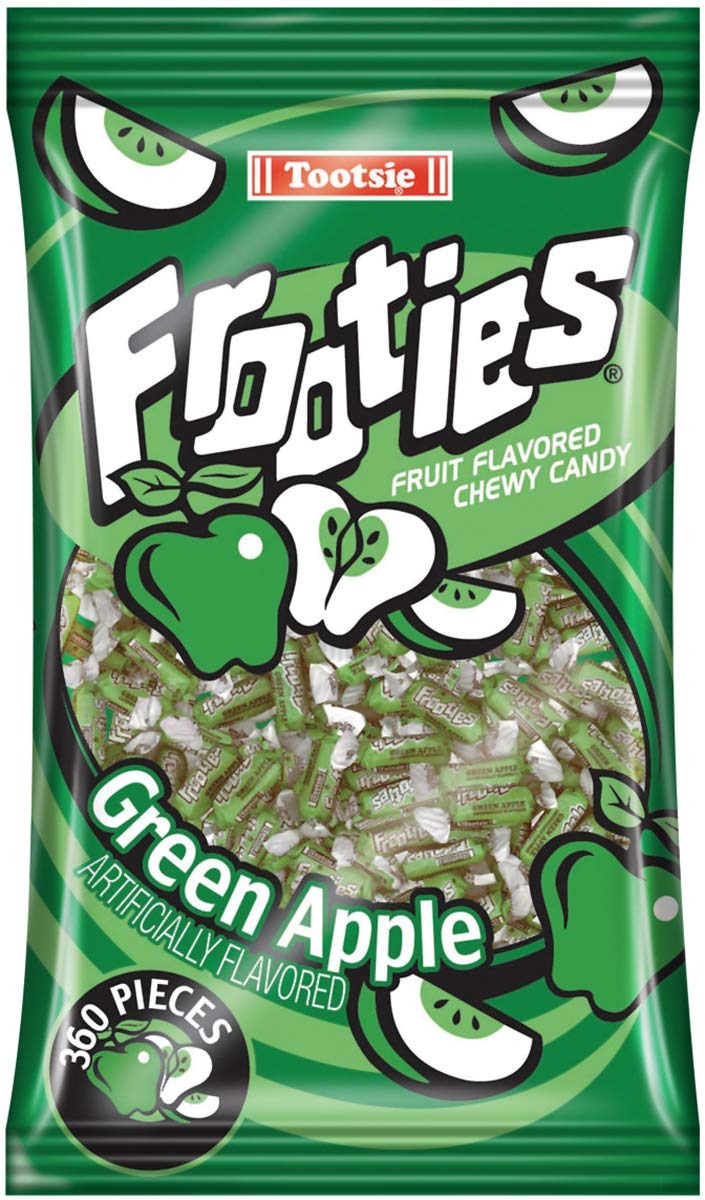
Item Name: Frootie Tootsie Roll Chewy Candy, Green Apple, 38.8 Ounce, 360 Count (Pack of 12)
Bullet Point 1: Great value for a giveaway to trick or treaters at Halloween
Bullet Point 2: Frooties are only 11 calories per piece, and are Kosher, gluten free, and peanut free.
Bullet Point 3: Contains 1 bag of 360 pieces of Green Apple Frooties
Bullet Point 4: This bag contains only Green Apple flavored Frooties but make sure to try all 10 Frooties flavors including: Fruit Punch, Grape, Strawberry, Green Apple, Blue Raspberry, Watermelon, Strawberry Lemonade, Lemon Lime, Cherry Limeade, and Mango!
Bullet Point 5: Green candy perfect for theme parties like high school pep rallys, parades, birthday parties, weddings, candy buffets, baby showers, and more!
Value: 4320.0
Unit: count

Price: 14.99